Lewis Curry House

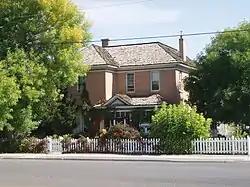
The house in 2010

The Lewis Curry House is a historic two-story house in Veral, Utah, United States.